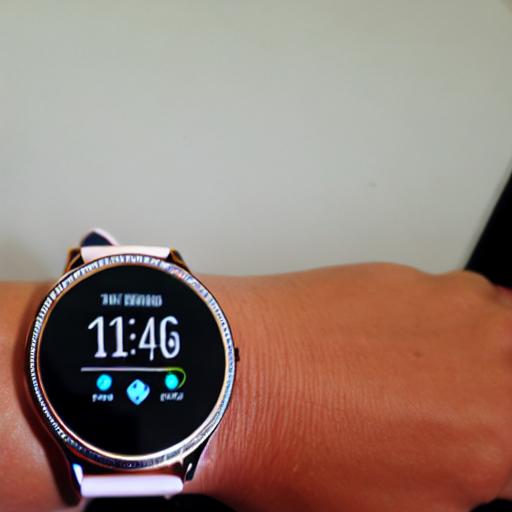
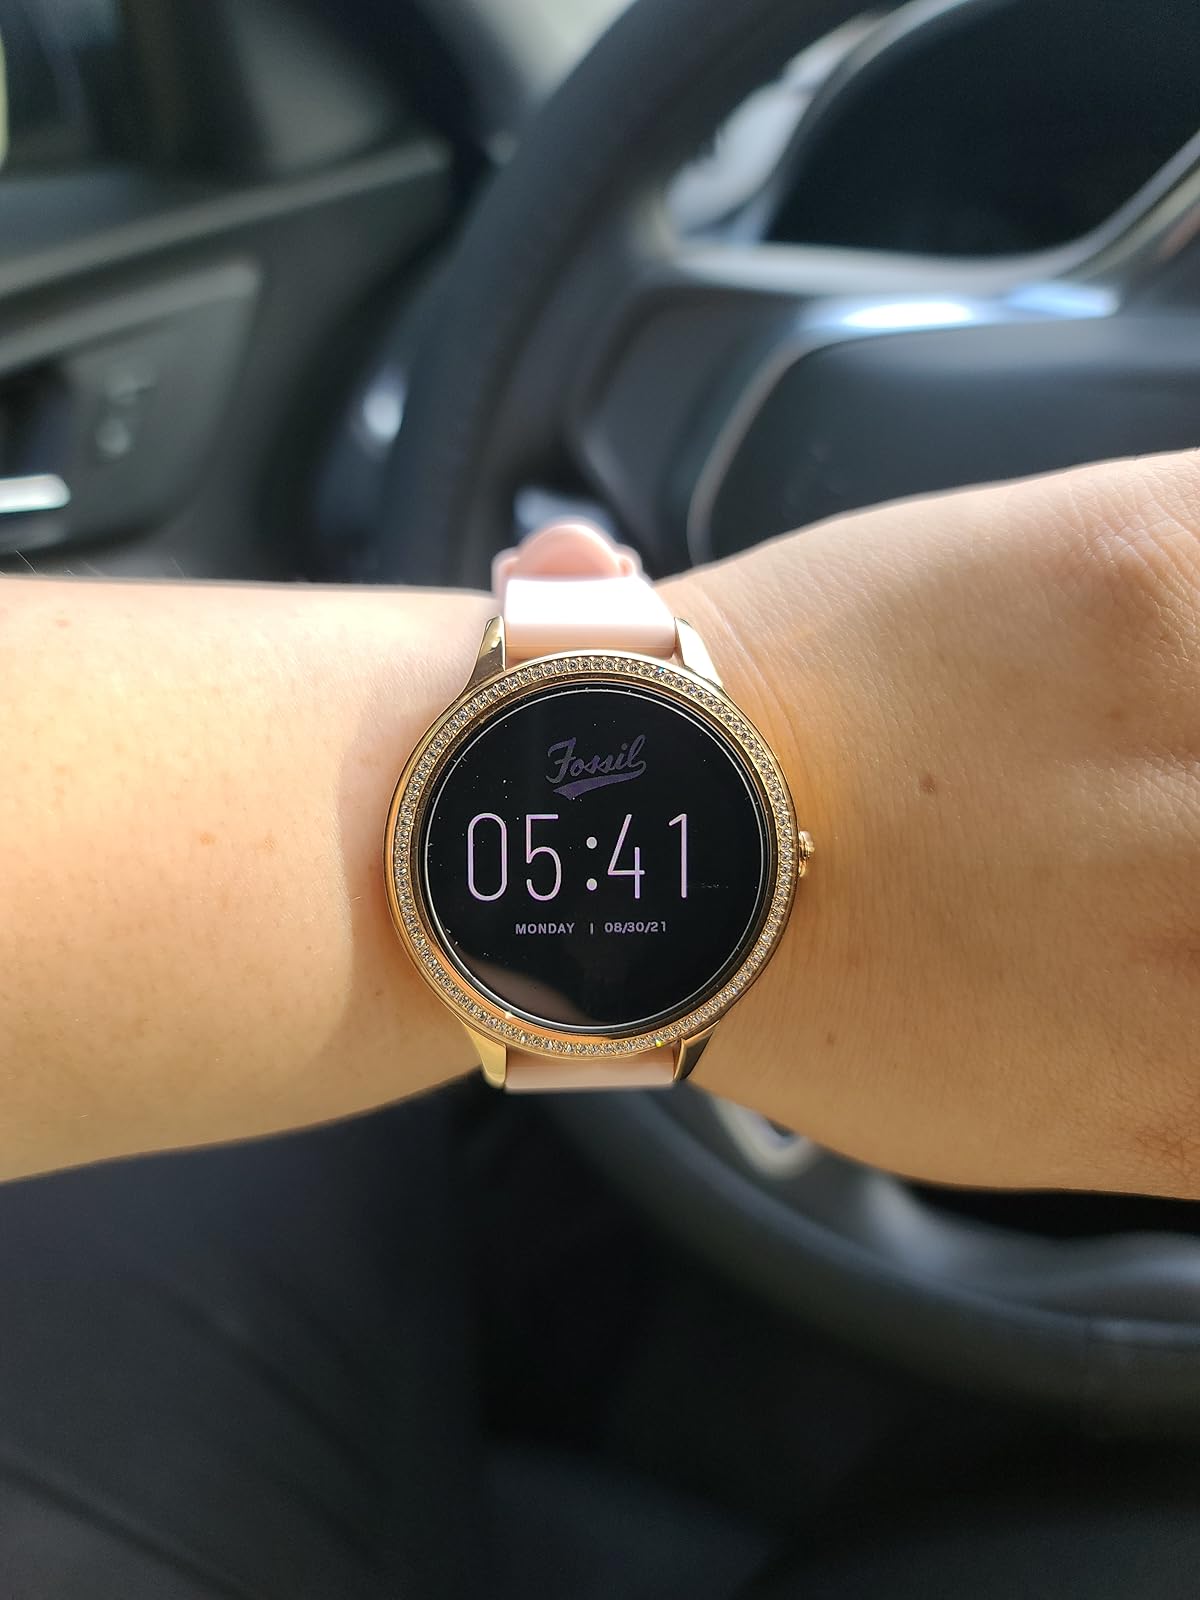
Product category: smartwatch
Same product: no